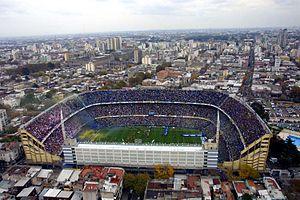
L'Estadio Alberto J. Armando, communément surnommé la Bombonera, est un stade de football situé dans le quartier de La Boca à Buenos Aires. C'est le domicile de l'équipe argentine du CA Boca Juniors, l'une des équipes les plus titrées en Argentine et dans le monde. Avec ses 49 000 places, il est le septième stade d'Argentine par sa capacité.